Ana Nogueira

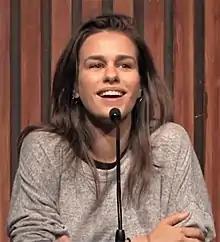
Nogueira at the 2019 Pacific Playwrights Festival

Ana Nogueira is an American actress, playwright, and screenwriter. She is known for her roles as Sarah on "Sarah + Dee" and Penny Ares on "The Vampire Diaries". She originated the role of Eliza Hamilton in the original Vassar workshop production of Lin-Manuel Miranda's stage musical "Hamilton".